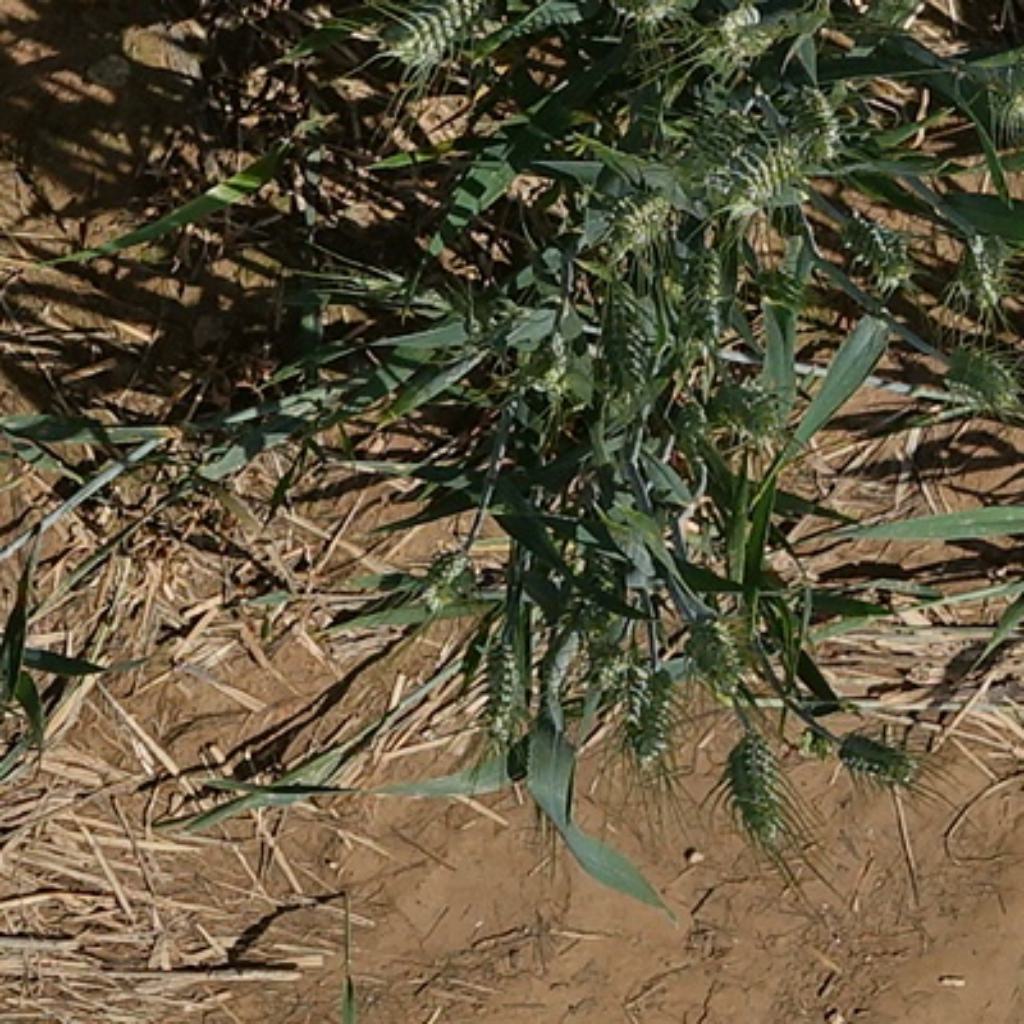
Country: France
Location: VLB
Wheat development stage: Filling